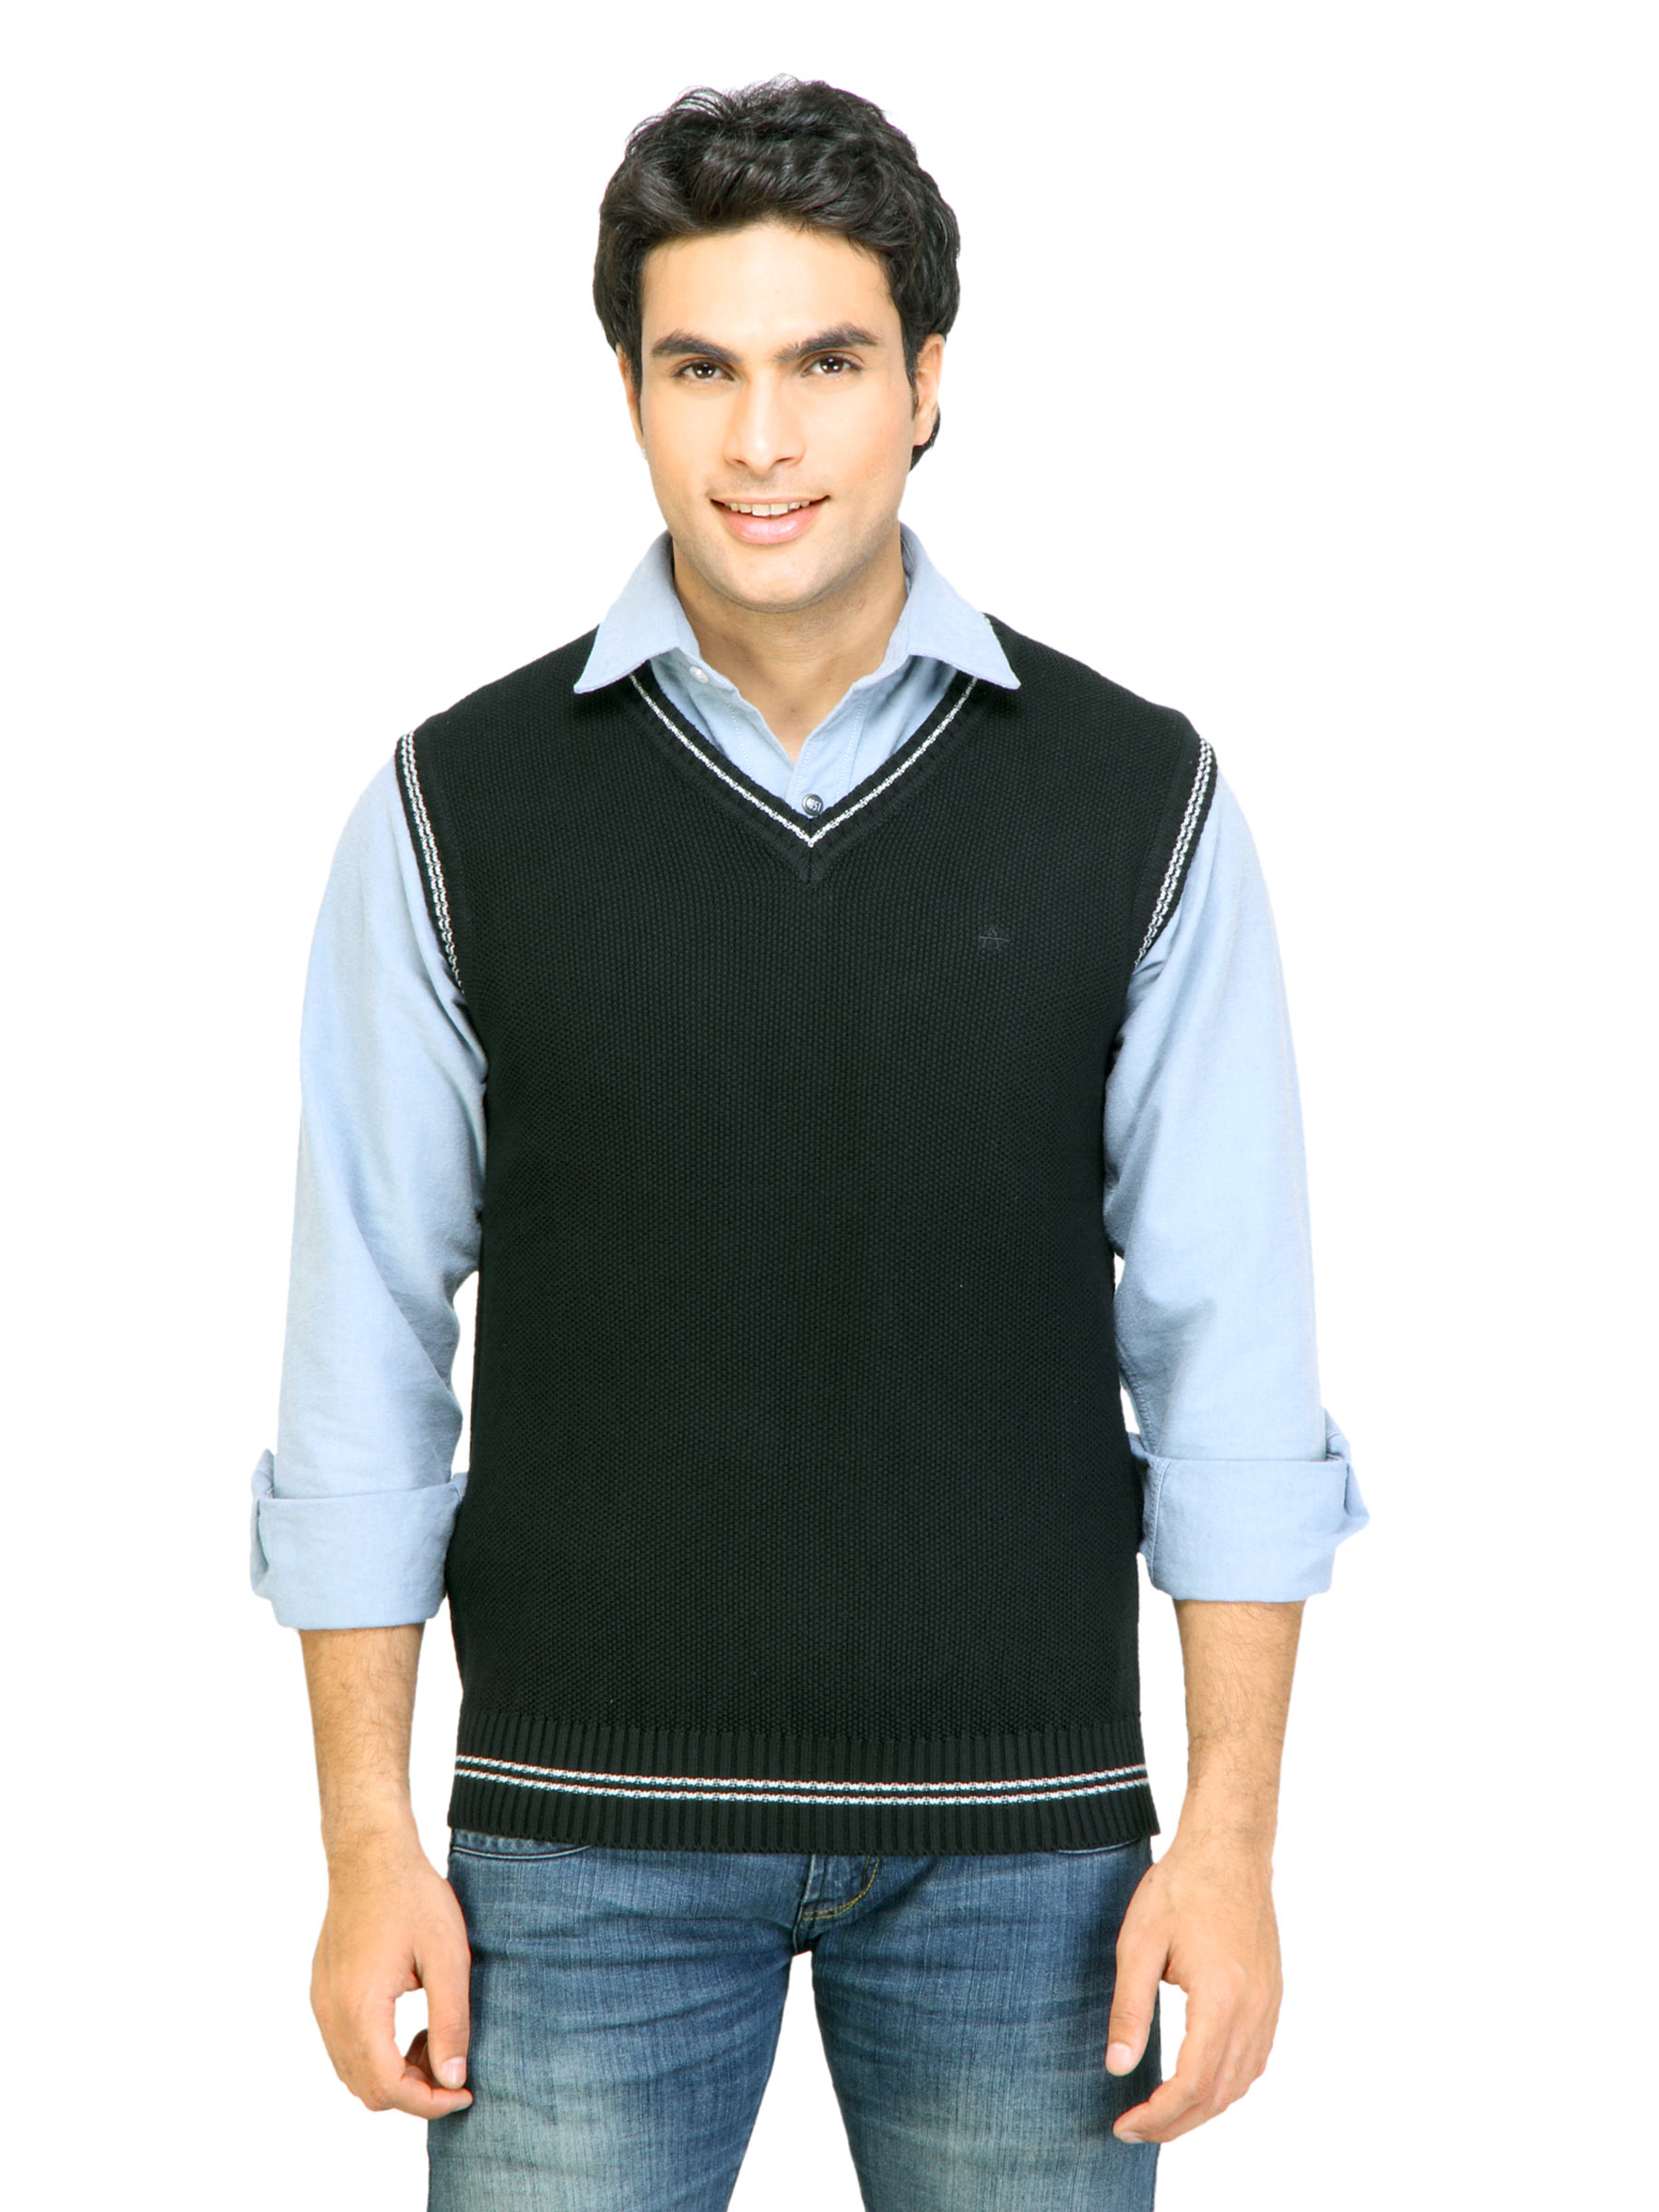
Arrow Sport Men Solid Black Sweaters
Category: Apparel / Topwear / Sweaters
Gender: Men
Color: Black
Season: Fall 2011
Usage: Casual